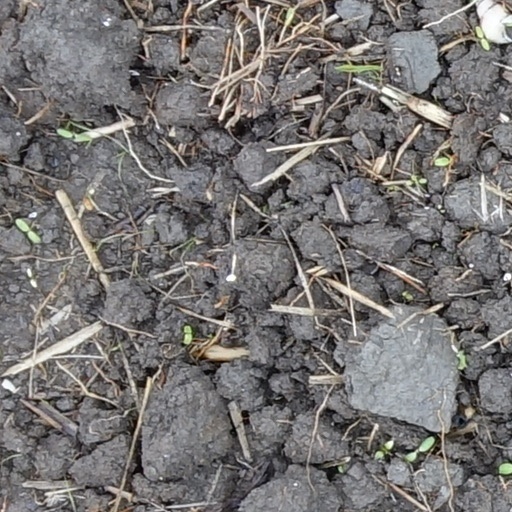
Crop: wheat